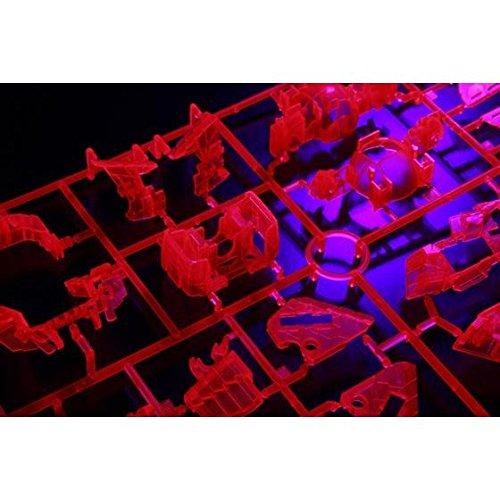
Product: Bandai Hobby PG LED Unit for RX-0 Unicorn Gundam Model Kit (1/60 Scale)
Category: Toys & Games | Hobbies | Models & Model Kits | Model Kits | Figure Kits
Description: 4 AA batteries required not included.
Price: $90.00
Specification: ProductDimensions:5x5x5inches|ItemWeight:12ounces|ShippingWeight:12ounces(Viewshippingratesandpolicies)|DomesticShipping:ItemcanbeshippedwithinU.S.|InternationalShipping:ThisitemcanbeshippedtoselectcountriesoutsideoftheU.S.LearnMore|ASIN:B00O3RUERU|Itemmodelnumber:BAN194366|Manufacturerrecommendedage:15-16years|Batteries:4AAbatteriesrequired.